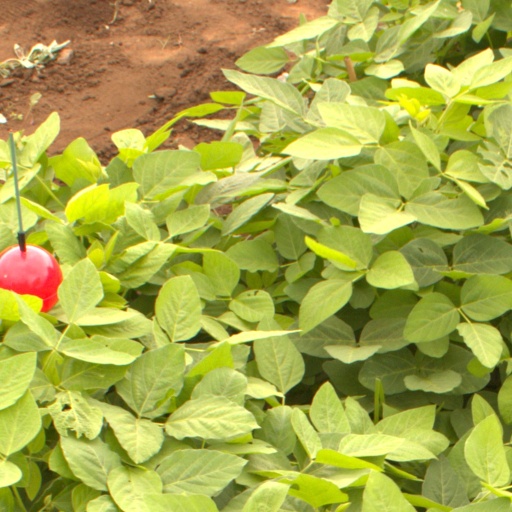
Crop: soybean